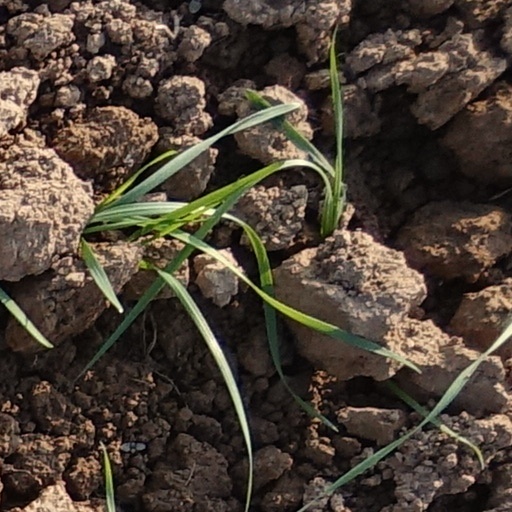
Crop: wheat